Munkácsy (crater)

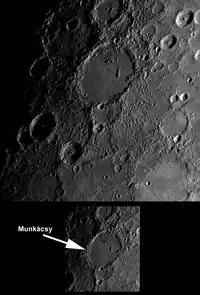
Image from MESSENGER's first flyby in January 2008

Munkácsy, named after Mihály Munkácsy, is a crater on Mercury. Munkácsy originally had a double-ring basin structure, but most of the inner ring was buried when the basin was flooded with volcanic lava. Only a few remnants of the ring poke up through the lava, although low ridges in the lava seem to trace out much of the rest of the ring's circumference. Munkácsy is one of 110 peak ring basins on Mercury.